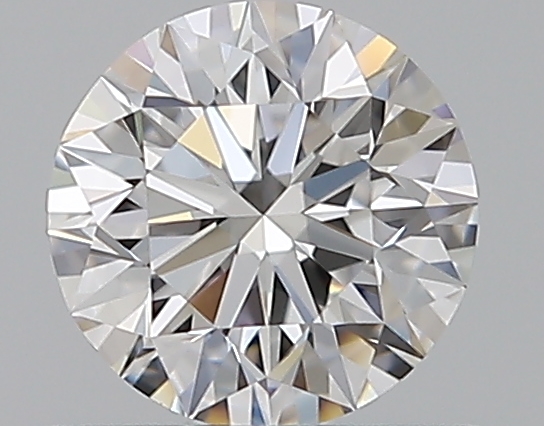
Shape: round
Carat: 0.5
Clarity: VVS2
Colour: D
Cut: EX
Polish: EX
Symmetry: EX
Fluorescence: N
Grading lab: GIA
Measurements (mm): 5.03 x 5.06 x 3.19